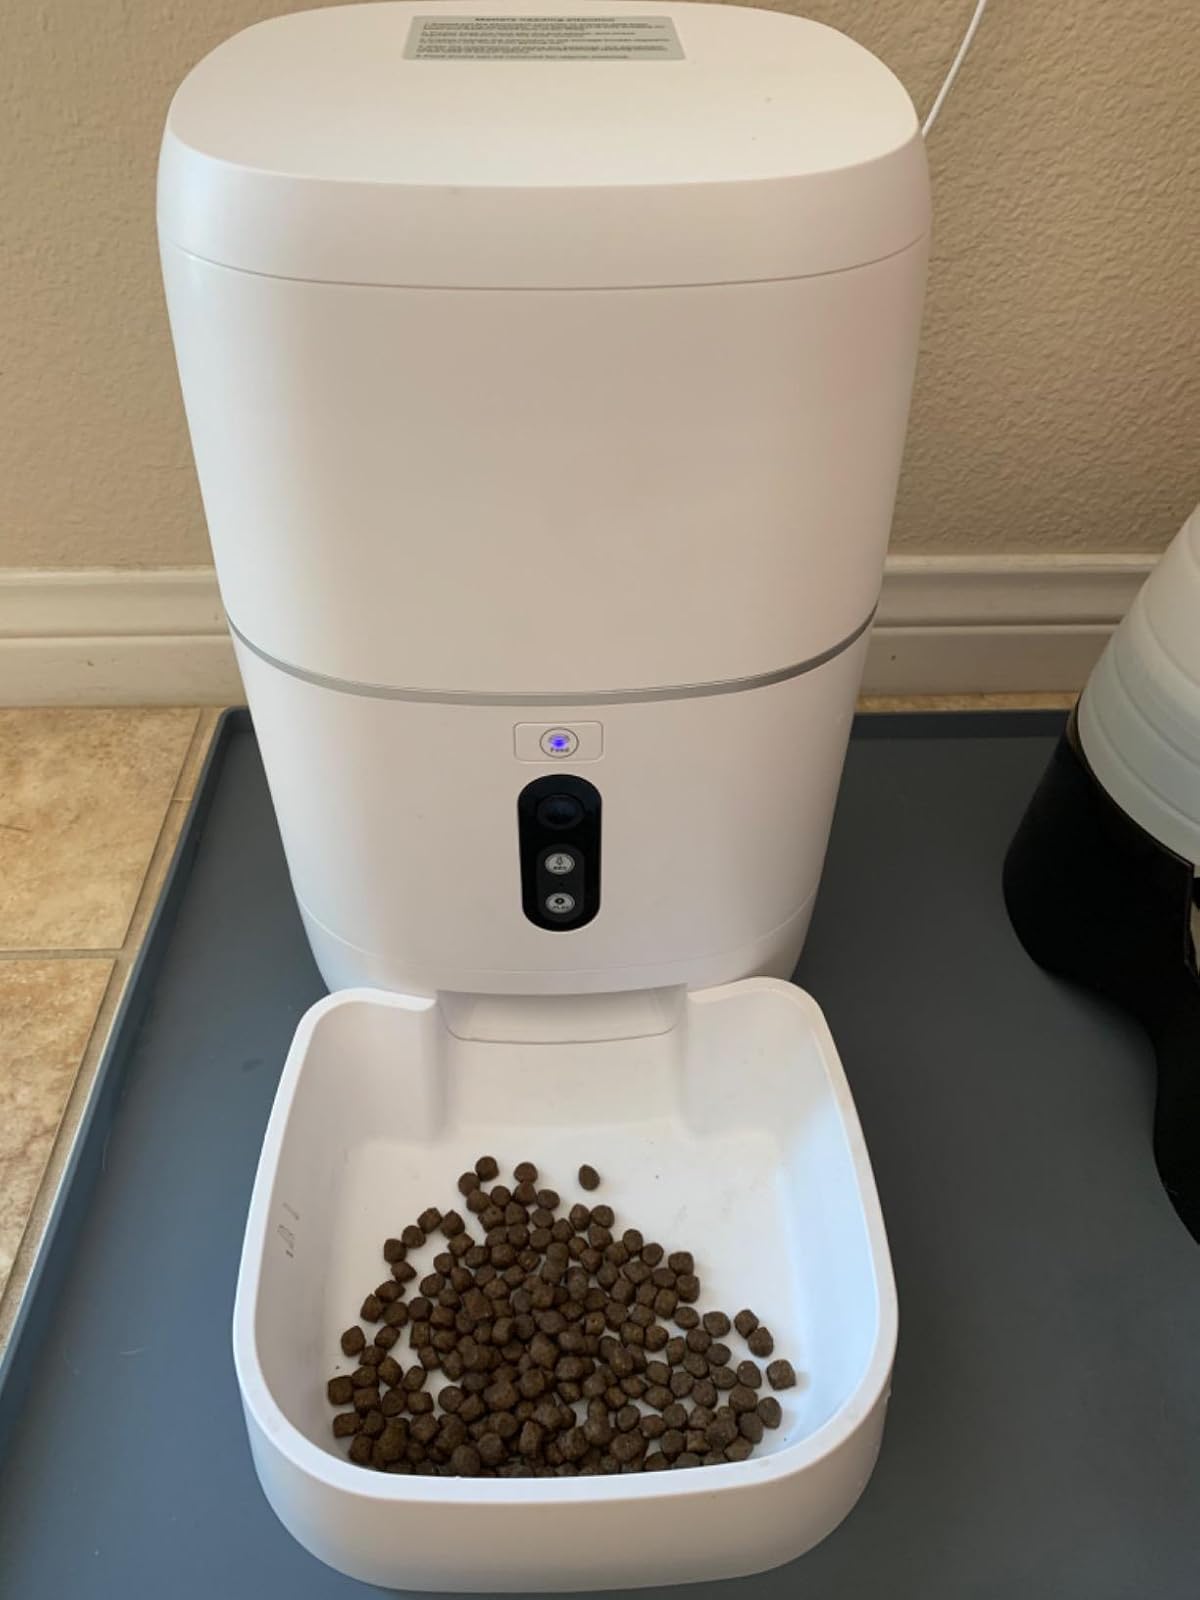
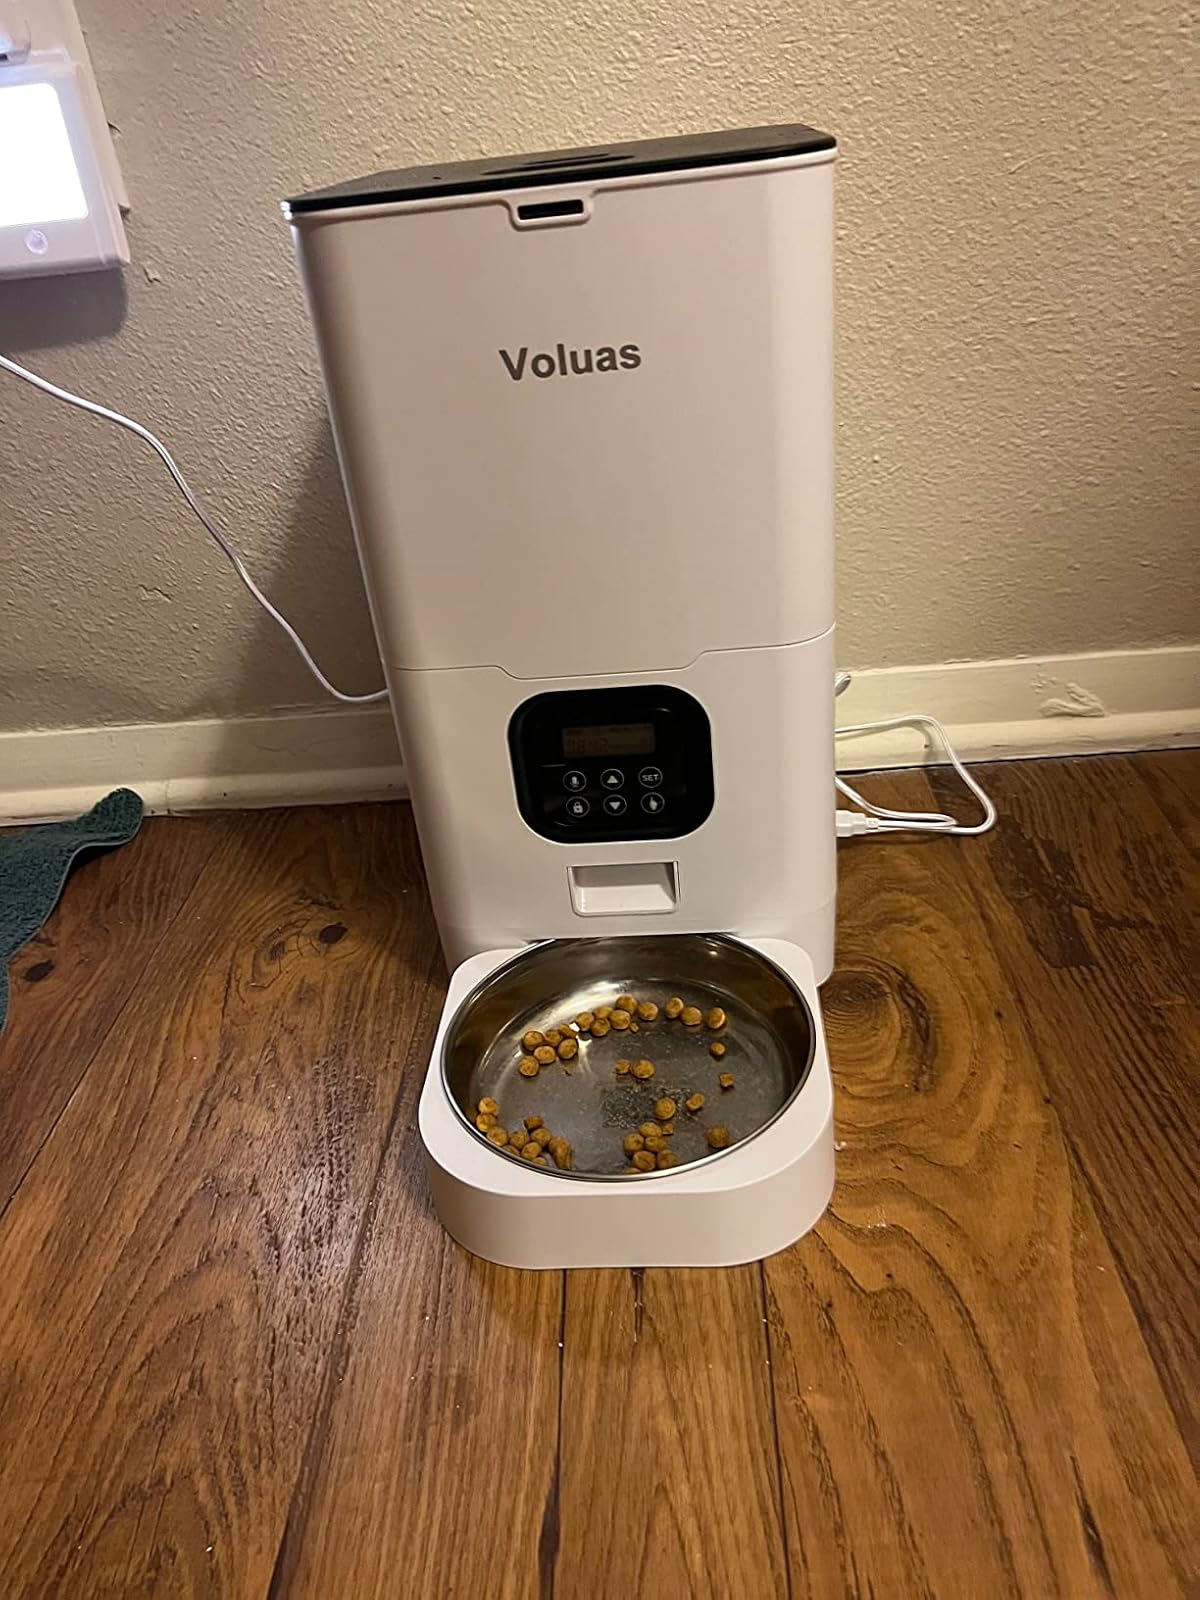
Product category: items_feeder
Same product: no